Neurotransmitter transporter

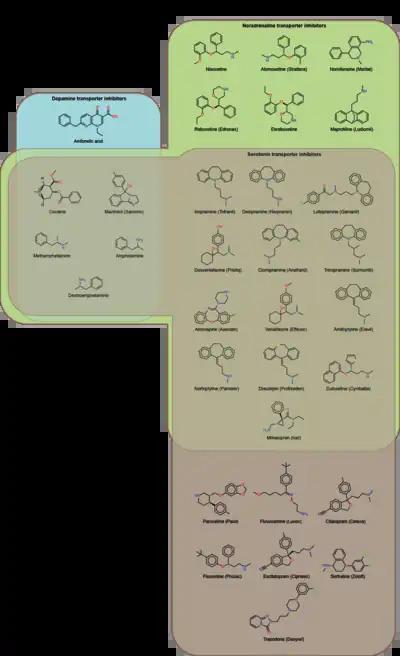
Neurotransmitter transporters inhibitors

Vesicular transporters could provide an alternative therapeutic target for the modulation of chemical neurotransmission, as the activity of these transporters could affect the quantity of neurotransmitter released.